Gilded Age

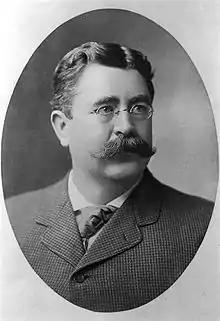
Businessman and politician P. J. Kennedy of Boston in 1900; his grandson John F. Kennedy became president in 1960

Craft-oriented labor unions, such as carpenters, printers, shoemakers and cigar makers, grew steadily in the industrial cities after 1870. These unions used frequent short strikes as a method to attain control over the labor market and fight off competing unions. They generally blocked women, blacks, and Chinese from union membership, but welcomed most European immigrants.